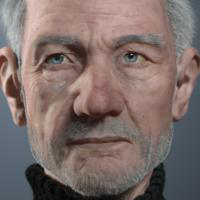
Age group: age 66-80